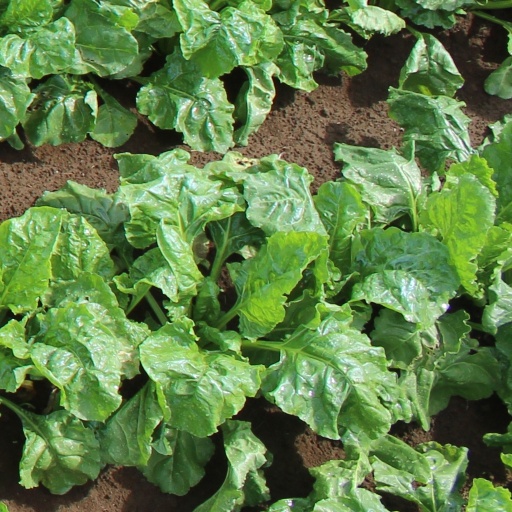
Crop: sugar beet